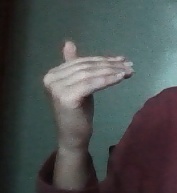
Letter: khaa